Wildwood City School District

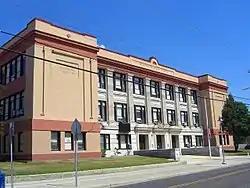
Wildwood High School (the same address is for Wildwood Middle School and the district administration, and it previously housed Elementary School #1)

The Wildwood City School District is a comprehensive community public school district that serves students in pre-kindergarten through twelfth grade from Wildwood, in Cape May County, in the U.S. state of New Jersey. Its headquarters are on the grounds of Wildwood Middle School and Wildwood High School.